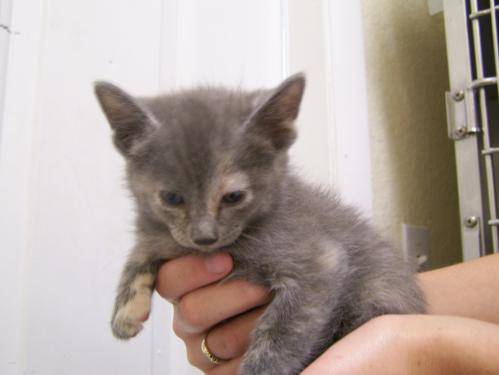
Label: cat